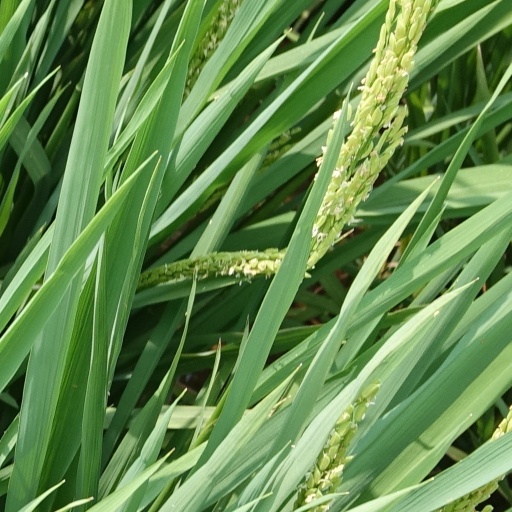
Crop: rice